Austin Smith (politician)

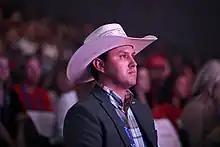

In January 2021, Smith was elected chairman of the Arizona Young Republicans Federation. He directed Turning Point Action - Charlie Kirk's 501(c)4 political wing of Turning Point USA. He was endorsed by Congressman Paul Gosar for the State House in January 2022. He has received endorsements from the Arizona Free Enterprise Club, the Arizona State Troopers Association, Home Builders Association of Central Arizona, Center for Arizona Policy Action, Make Liberty Win, Republicans for National Renewal, the National Rifle Association and support from various agricultural groups in the beef, dairy and cotton industries.